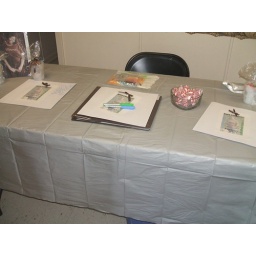
The sign in table